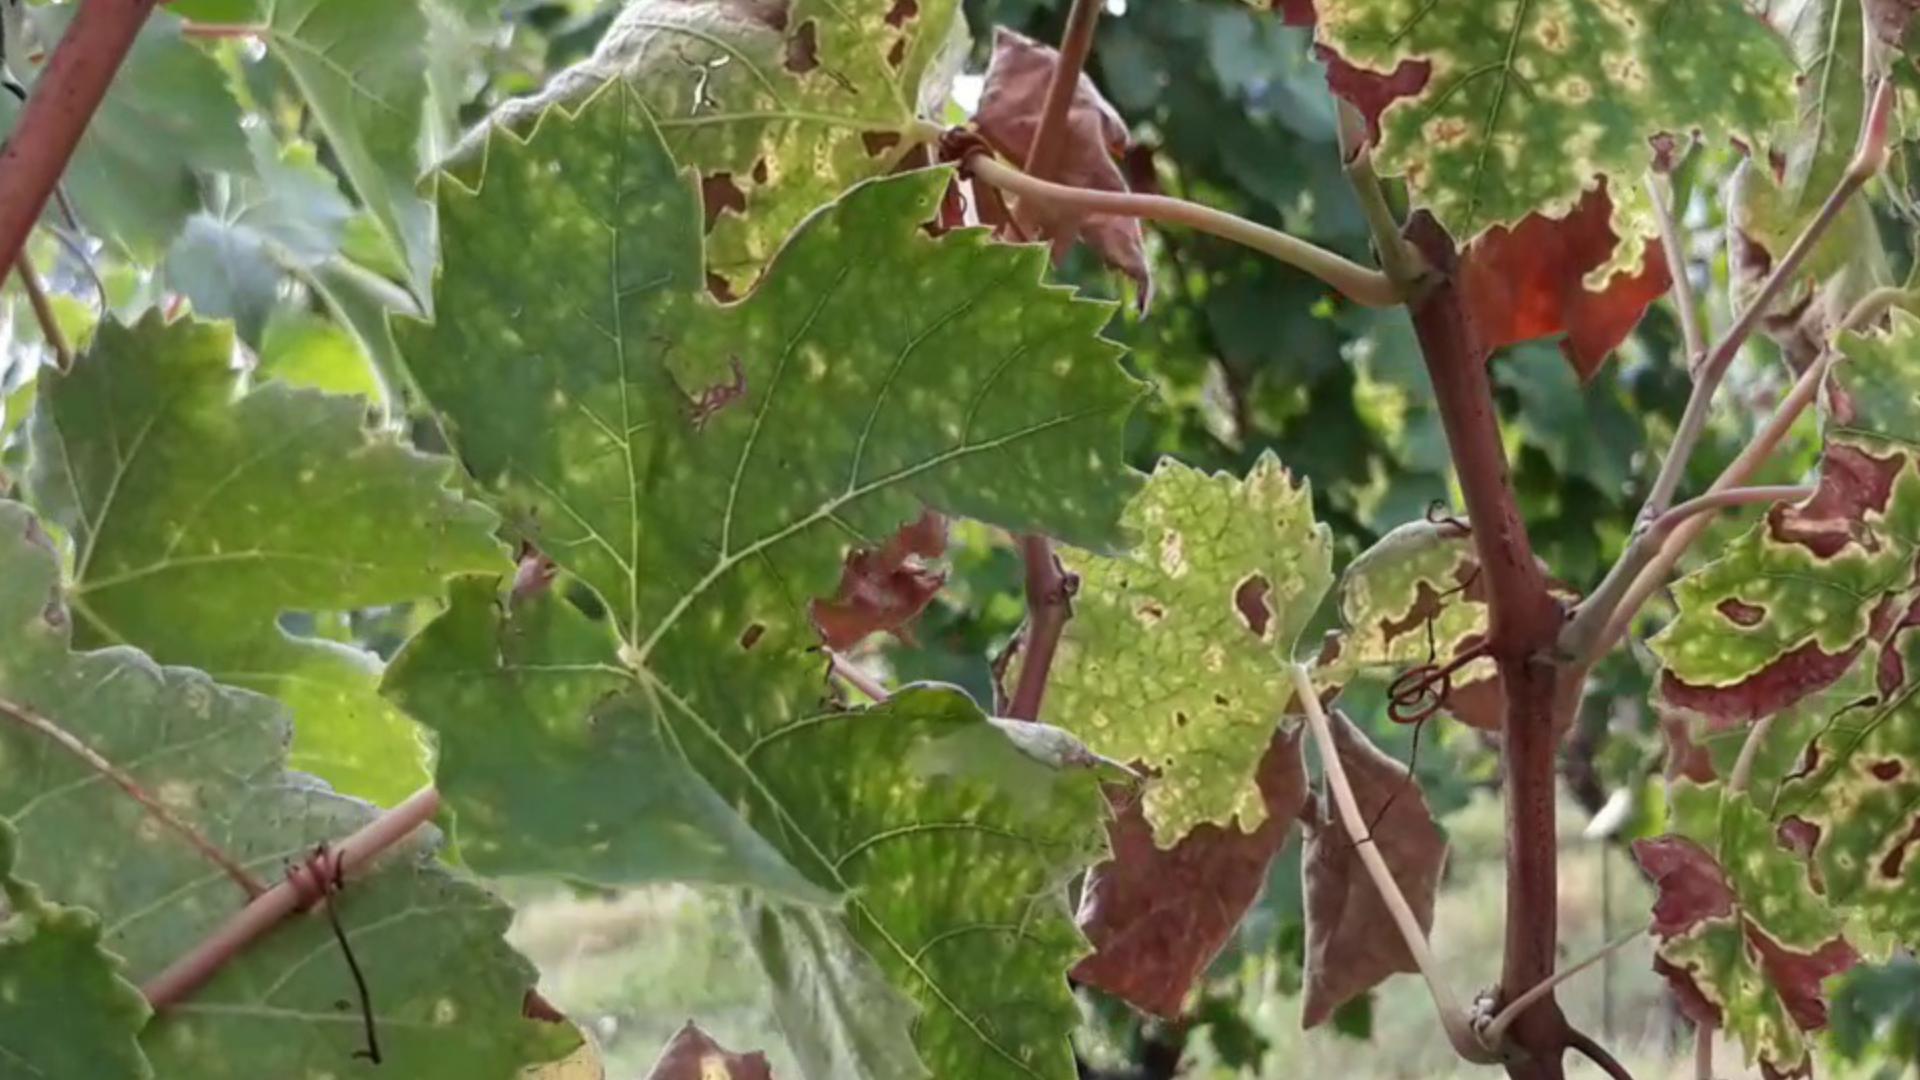
Label: esca